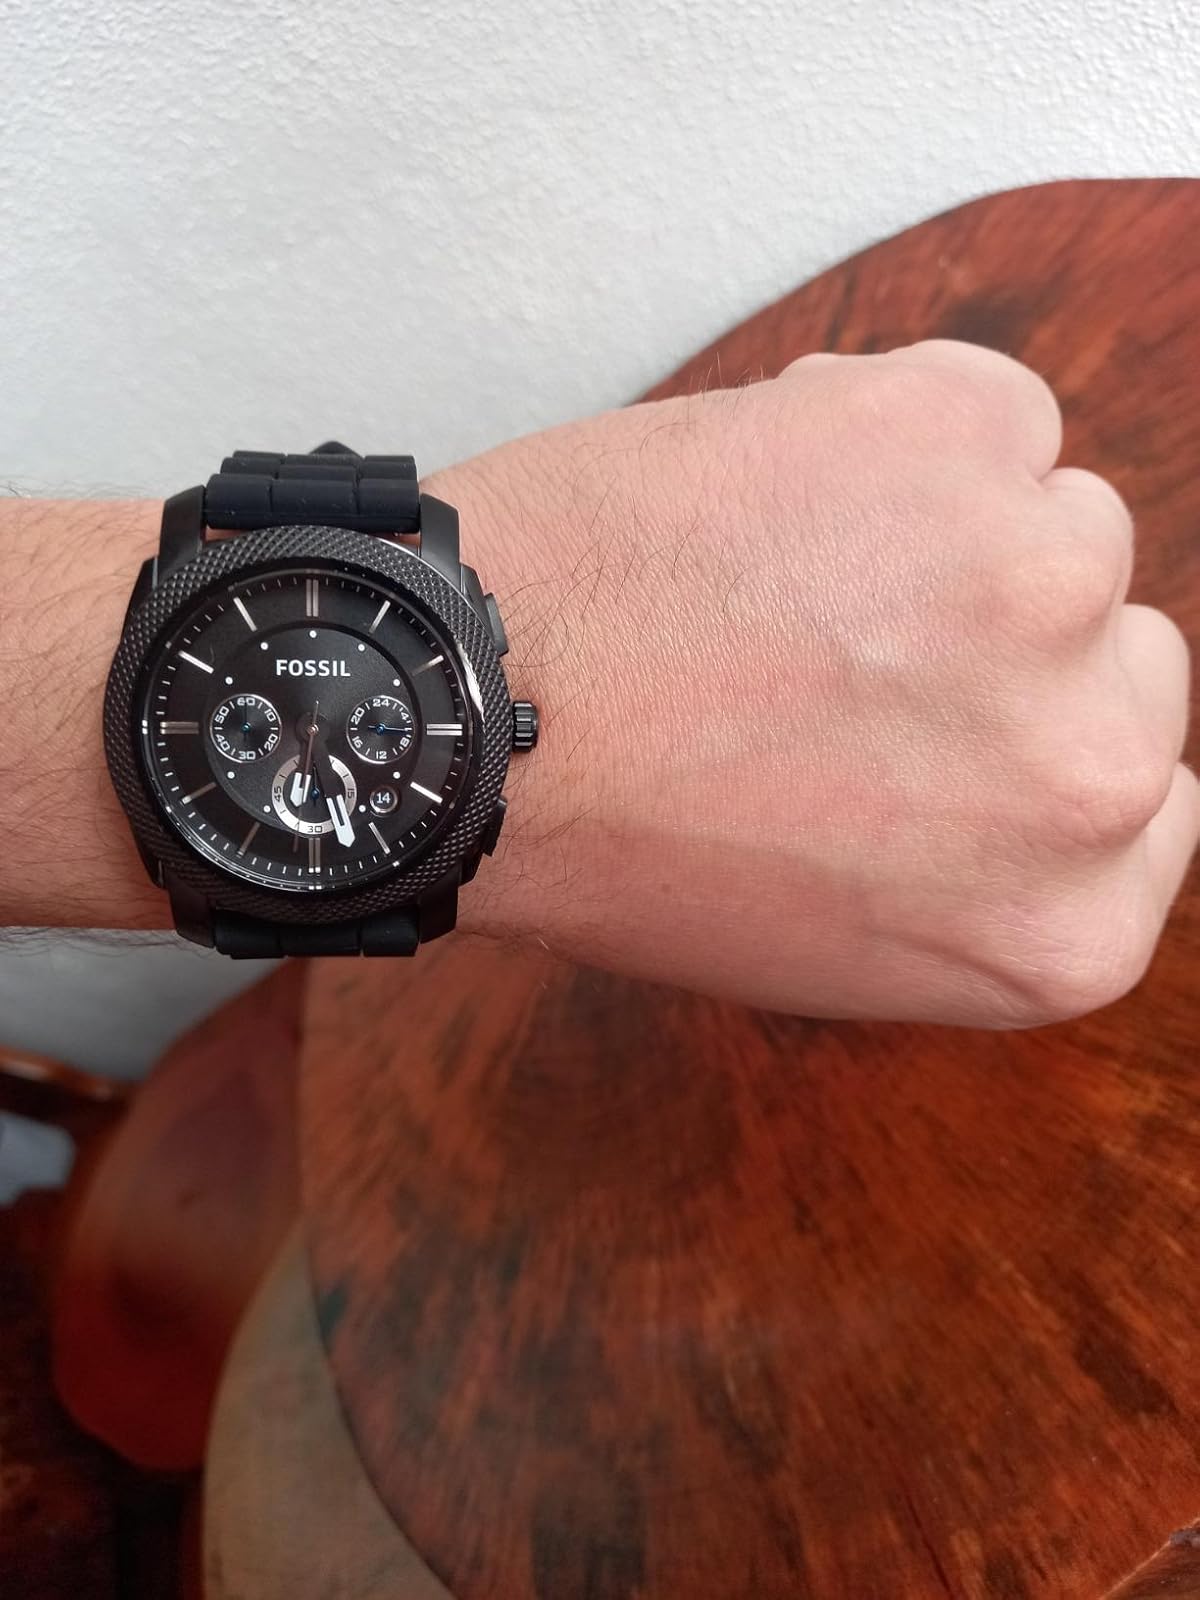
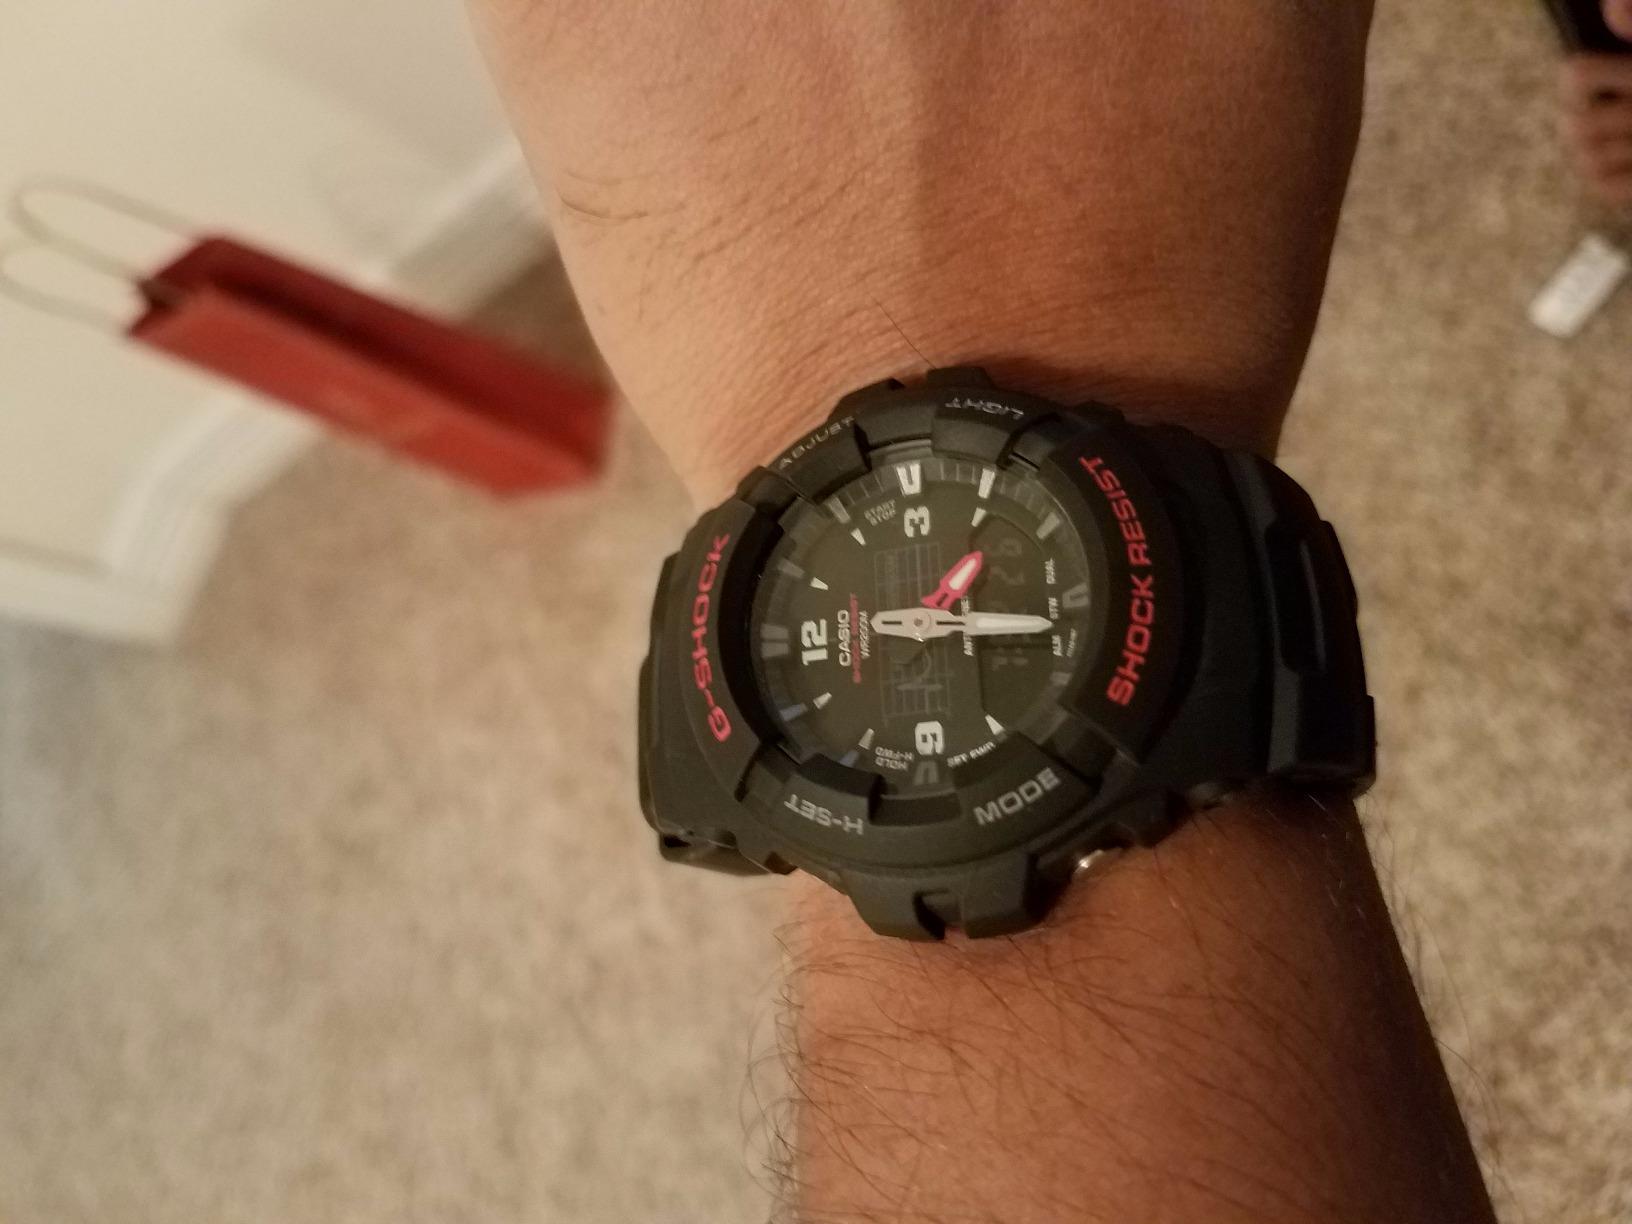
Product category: accessories_watch
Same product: no